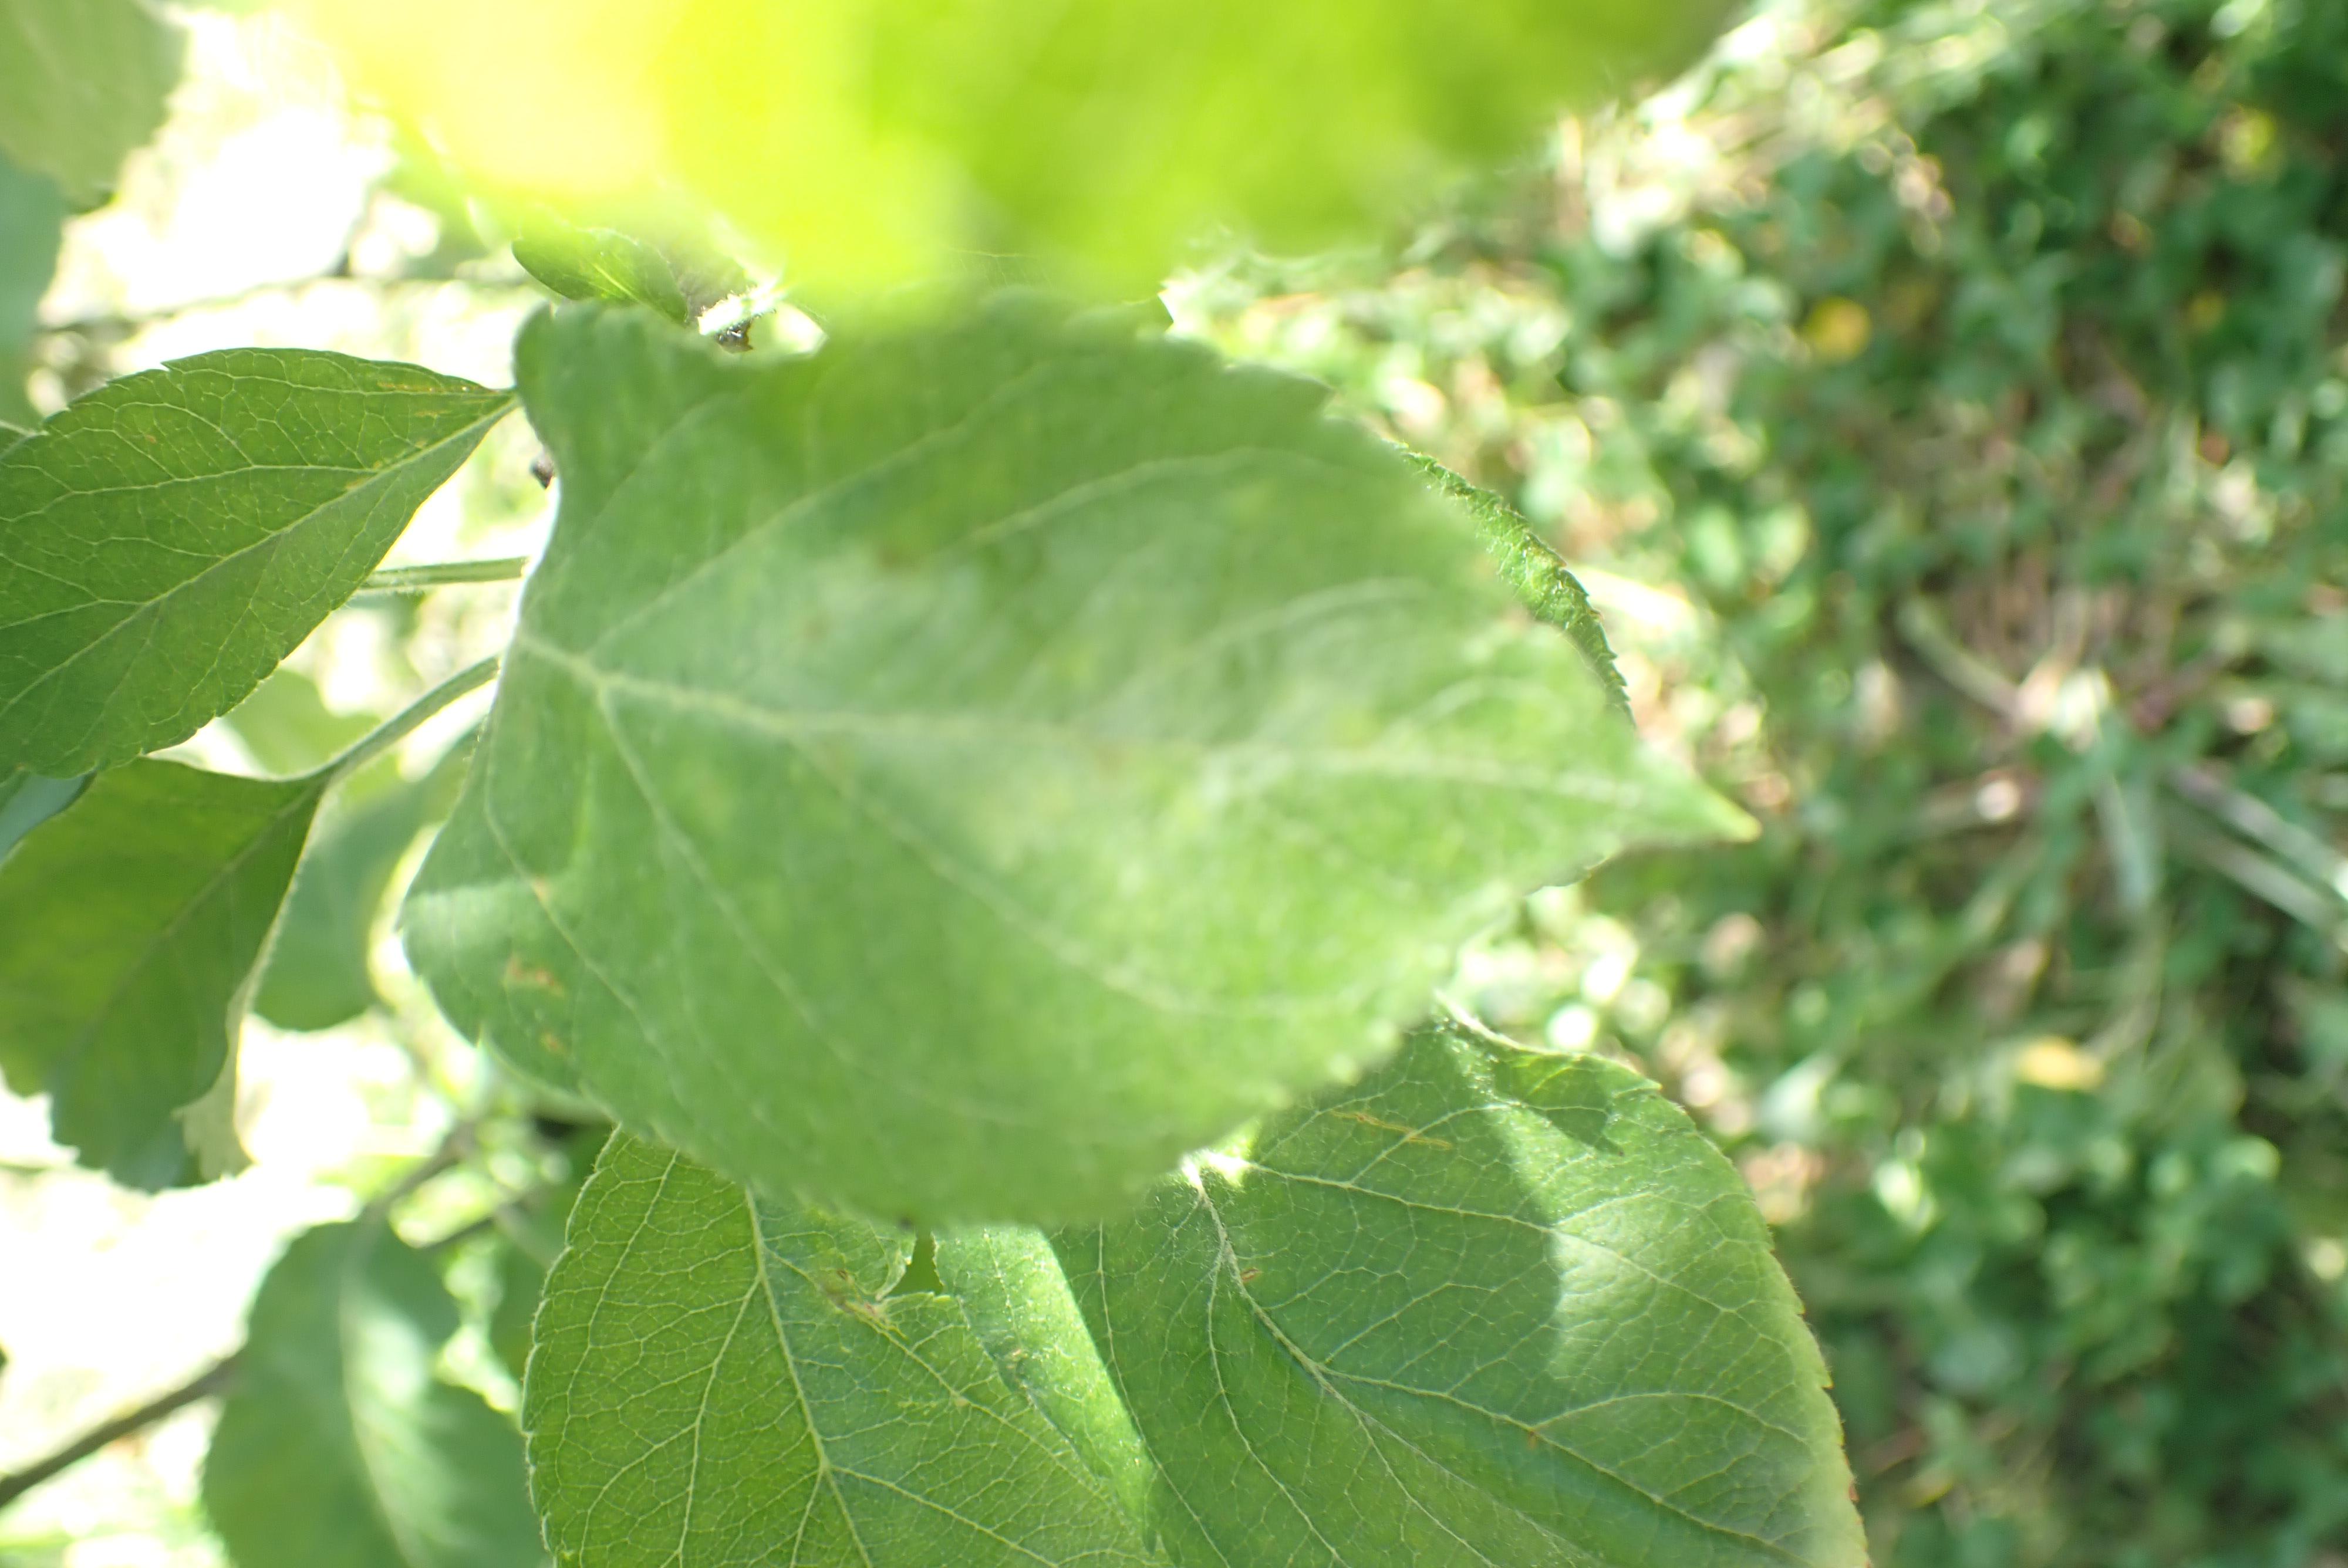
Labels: scab